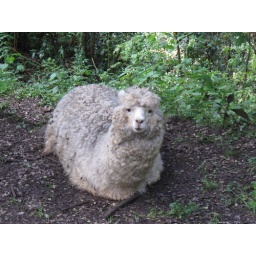
Llama I spotted chilling out in the cloud forest on day 2.